Jermain Defoe

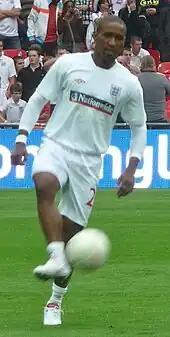
Defoe training with England in 2009

Defoe debuted for the senior England team in a 1–0 defeat to Sweden in March 2004, coming on as an early substitute for the injured Darius Vassell. England manager Sven-Göran Eriksson singled out Defoe's display for praise in an otherwise poor performance by England, saying, "Jermain Defoe did very well – I liked what I saw. He showed that he can do very well even in international football and that he is technically very good. Jermain is quick and he knows where the goal is." He was not however selected for the England squad to take part in UEFA Euro 2004.